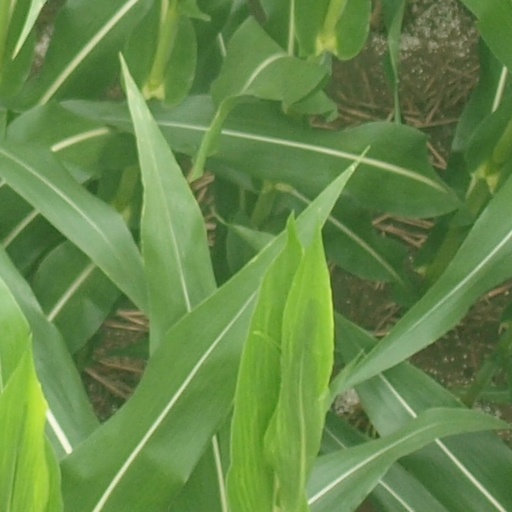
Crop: maize; corn